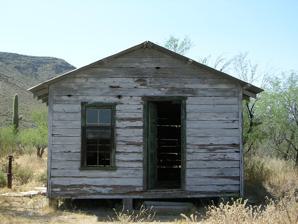
Building: Bates Well Ranch
Country: United States of America
Year built: 1913
United States historic place Bates Well Ranch U.S. National Register of Historic Places U.S. Historic district Bates Well Ranch bunkhouse Show map of Arizona Show map of the United States Location Pima County , Arizona, USA Nearest city Ajo, Arizona Coordinates 32°10′6″N 112°57′1″W / 32.16833°N 112.95028°W / 32.16833; -112.95028 Built 1913 Built by Growler Copper Co. NRHP reference No. 94000493 Added to NRHP May 20, 1994 The Bates Well Ranch ( O'odham : Juñ Ka:ck ), also known as the Bates Well , Growler Well , Gray Ranch and El Veit , was one of the fifteen ranches and line camps in the Gray family cattle business in the Sonoran Desert country north of the US-Mexico border in Pima County , Arizona . Operating for nearly 60 years, the ranch is now part of Organ Pipe Cactus National Monument . The main ranch house was moved from Growler Mine to Bates Well in 1942, re-used in traditional frontier and Gray family practice. Probably originating as a miners' cabin, the northern portion was presumably added after its relocation at Bates Well. The original well may have been dug by W.B. Bates about 1870, with a later well dug by Reuben Daniels circa 1913. An arrastra , a simple ore-milling operation, existed in the early 20th century. The property was developed by Robert Louis Gray's son, Henry from 1935 on. Henry lived there until his death in 1976. The Bates Well property represents a very complete and intact example of the frontier ranching pattern in Arizona typical of the Sonoran Desert during the first third of the twentieth century. The Gray family controlled essentially all ranching operations in the Organ Pipe National Monument area, including Aguajita Spring, Alamo Canyon Ranch, Bonita Well Line Camp, Bull Pasture, Cement Tank, Dos Lomitas Ranch , Dowling Ranch, Gachado Line Camp , Hocker Well, Pozo Nuevo Line Camp, Pozo Salado or Salt Well, Red Tanks Well, Wild Horse Tank and Williams Spring. Ranching operations ceased in 1976. References